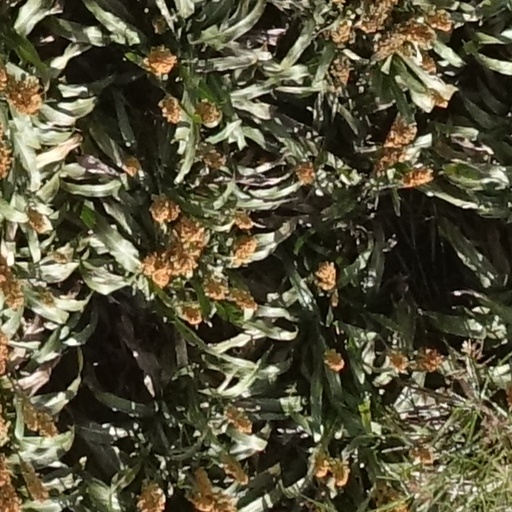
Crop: sorghum